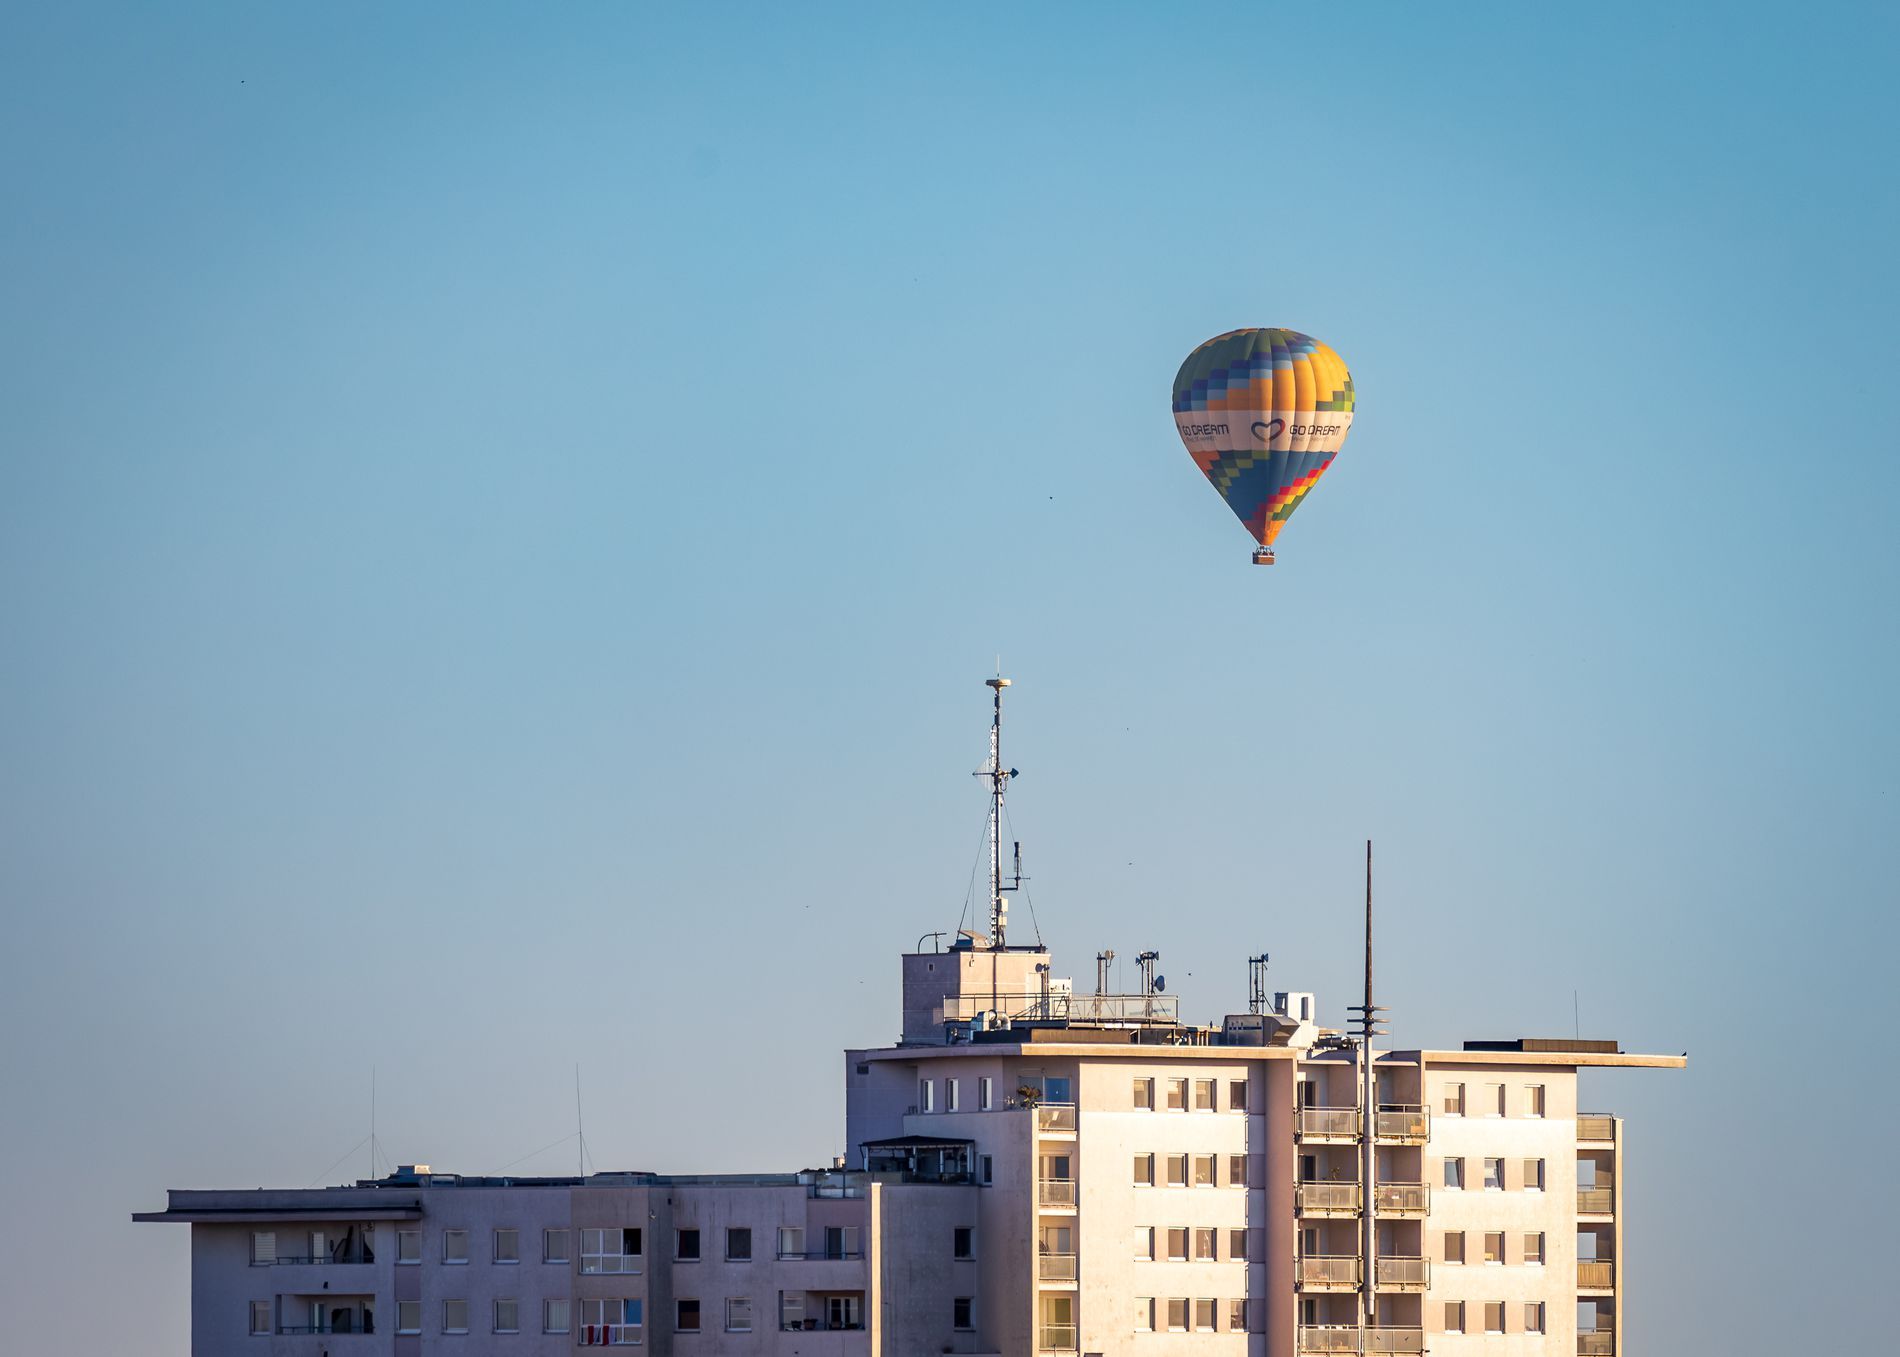
Balloon over city.
An image of a hot air balloon floating above a cityscape. Its surface displays advertising text that reads 'Go Dream.' Below the balloon, a collection of city buildings can be seen.
A wide shot of a floating hot air balloon featuring vibrant colors, including yellow, orange, red, green, and blue. The balloon contrasts beautifully with the blue gradient sky. It is positioned at the focal point of the image. Beneath the balloon, there are city buildings. The sun, positioned to the left of the image, casts cool blue shadows on the balloon and buildings, while leaving a warm golden light on the other side.
Labels: Balloon, Architecture, Building, Cityscape, Urban, Aircraft, Transportation, Vehicle, City, Hot Air Balloon, Nature, Outdoors, Sky, Office Building, High Rise, Animal, Bird, Flying, Buildings
Camera: Canon Canon EOS R
Lens: 100-400mm F5-6.3 DG OS HSM | Contemporary 017, Canon 100-400mm F5-6.3 DG OS HSM | Contemporary 017
Aperture: F6.3
Exposure: 1/500 sec
ISO: 100
Focal length: 400.0 mm